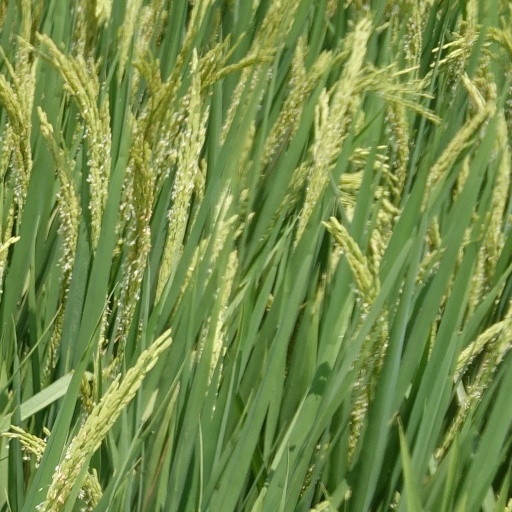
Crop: rice